Senkaku Islands dispute

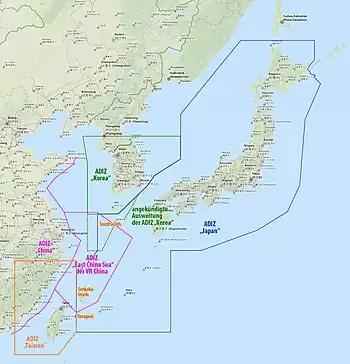

China decided to implement an "Air Defense Identification Zone" around the islands and the broader region in order to "guard against potential air threats," according to the defence ministry. Japan reacted to the news by calling the move "very dangerous." On 23 November 2013, China then sent air force jets, including fighter planes, to carry out a patrol mission. According to "CNN", most of the zone was north of the islands. On 26 November 2013, declaring the area international waters and airspace, the United States flew two B-52 bomber aircraft through the zone without incident. A spokesman for the United States military stated that "The U.S. military will continue conducting flight operations in the region, including with our allies and partners... We will not register a flight plan, we will not identify our transponder, our radio frequency and logo."